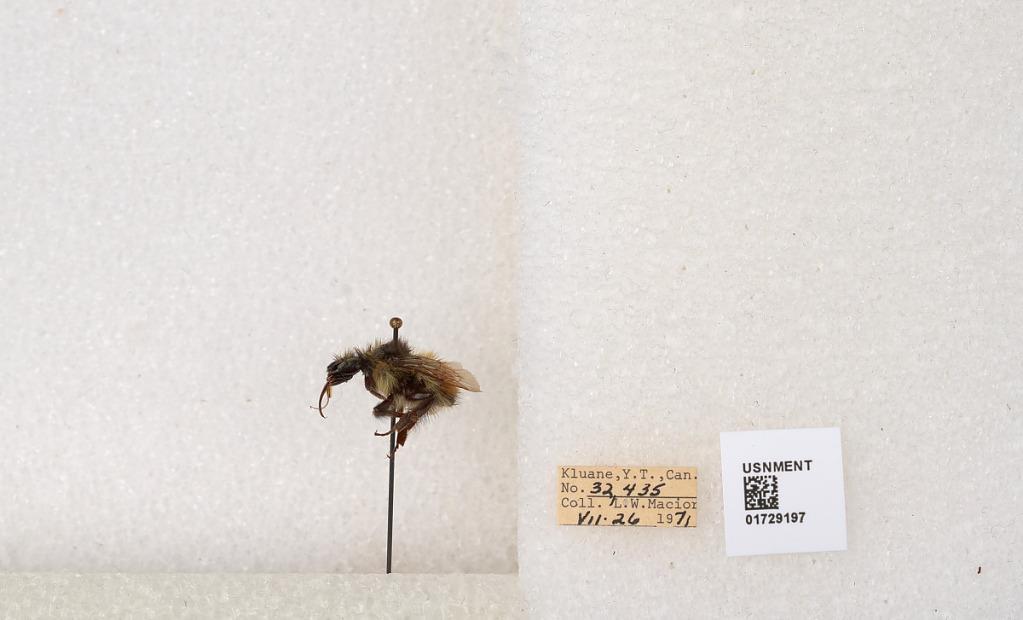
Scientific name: Bombus flavifrons Cresson
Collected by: L. Macior
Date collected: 1971-7-26
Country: Canada
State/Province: Yukon Territory
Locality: Kluane National Park and Reserve
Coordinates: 60.7493, -139.504